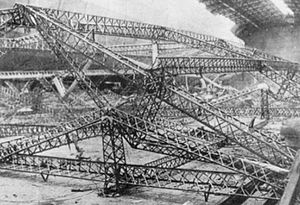
Luftskib L 37 / Krigsskadeerstatning til Japan, ophugget i Seddin 1920
L 37 demonteres i Seddin for udlevering til Japan
L 37 demonteres i Seddin for udlevering til Japan
Luftskib L 37 var en R-klasse super-zeppeliner, som blev bygget af Luftschiffbau Zeppelin i Berlin-Staaken til den tyske Kaiserliche Marine og fløj første gang 9. november 1916. Efter kun at have været brugt til rekognoscering over Nordsøen blev luftskibet i maj måned 1917 stationeret på luftskibsbasen i Tønder og repareret for konstruktionsfejl, hvorefter det sendtes til den baltiske front, hvor det deltog i 4 bombetogter i forbindelse med den tyske besættelse af øen Øsel. I julen 1917 blev L 37 taget ud af tjeneste og befandt sig i en hangar i Seddin i det nuværende Polen indtil det sommeren 1920 blev demonteret for at blive sendt til Japan som krigsskadeerstatning.